Supermarine Attacker

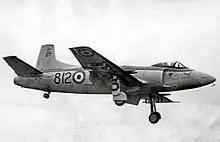
Attacker FB.2 of 1831 Squadron RNVR landing at RNAS Stretton in 1956

During August 1951, the Attacker entered operational service with the FAA; the first squadron to receive production aircraft was 800 Naval Air Squadron, based at RNAS Ford. Following the introduction of the Attacker F.1, two further variants of the aircraft were developed and produced for the FAA. The "Attacker FB.1" was a fighter-bomber that differed little from the original F.1 model, except that it was expected to operate as a ground attack aircraft. The third, and last, variant was the "Attacker FB.2", which was powered by a more capable model of the Nene engine that was accompanied by various modifications to its structure. On this model, the Supermarine Attacker was furnished with a total of eight underwing hard points, which could carry a pair of 1,000 lb (454 kg) bombs or a maximum of eight unguided rockets.